Jordanus Hoorn

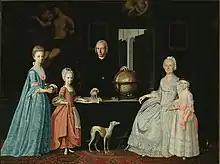
Portrait of Gerrit Willem van Oosten de Bruyn with his scientific instruments and family, 1774

Hoorn was born and died in Amersfoort. According to the RKD he was the son of a cloth merchant who became a pupil of the landscape painter Gerrit Toorenburgh and who worked in Haarlem 1772-1795, including a period as drawing master for the "Tekenschool voor Kunstambachten". In 1795 under French rule, he returned to Amersfoort where he was appointed city drawing master. His pupils were Jan van Ravenswaay, Jan Apeldoorn, and Christiaan Wilhelmus Moorrees.